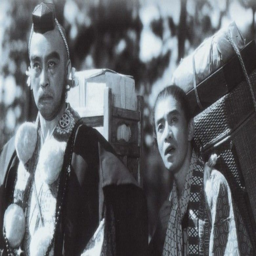
person on the movie scenes